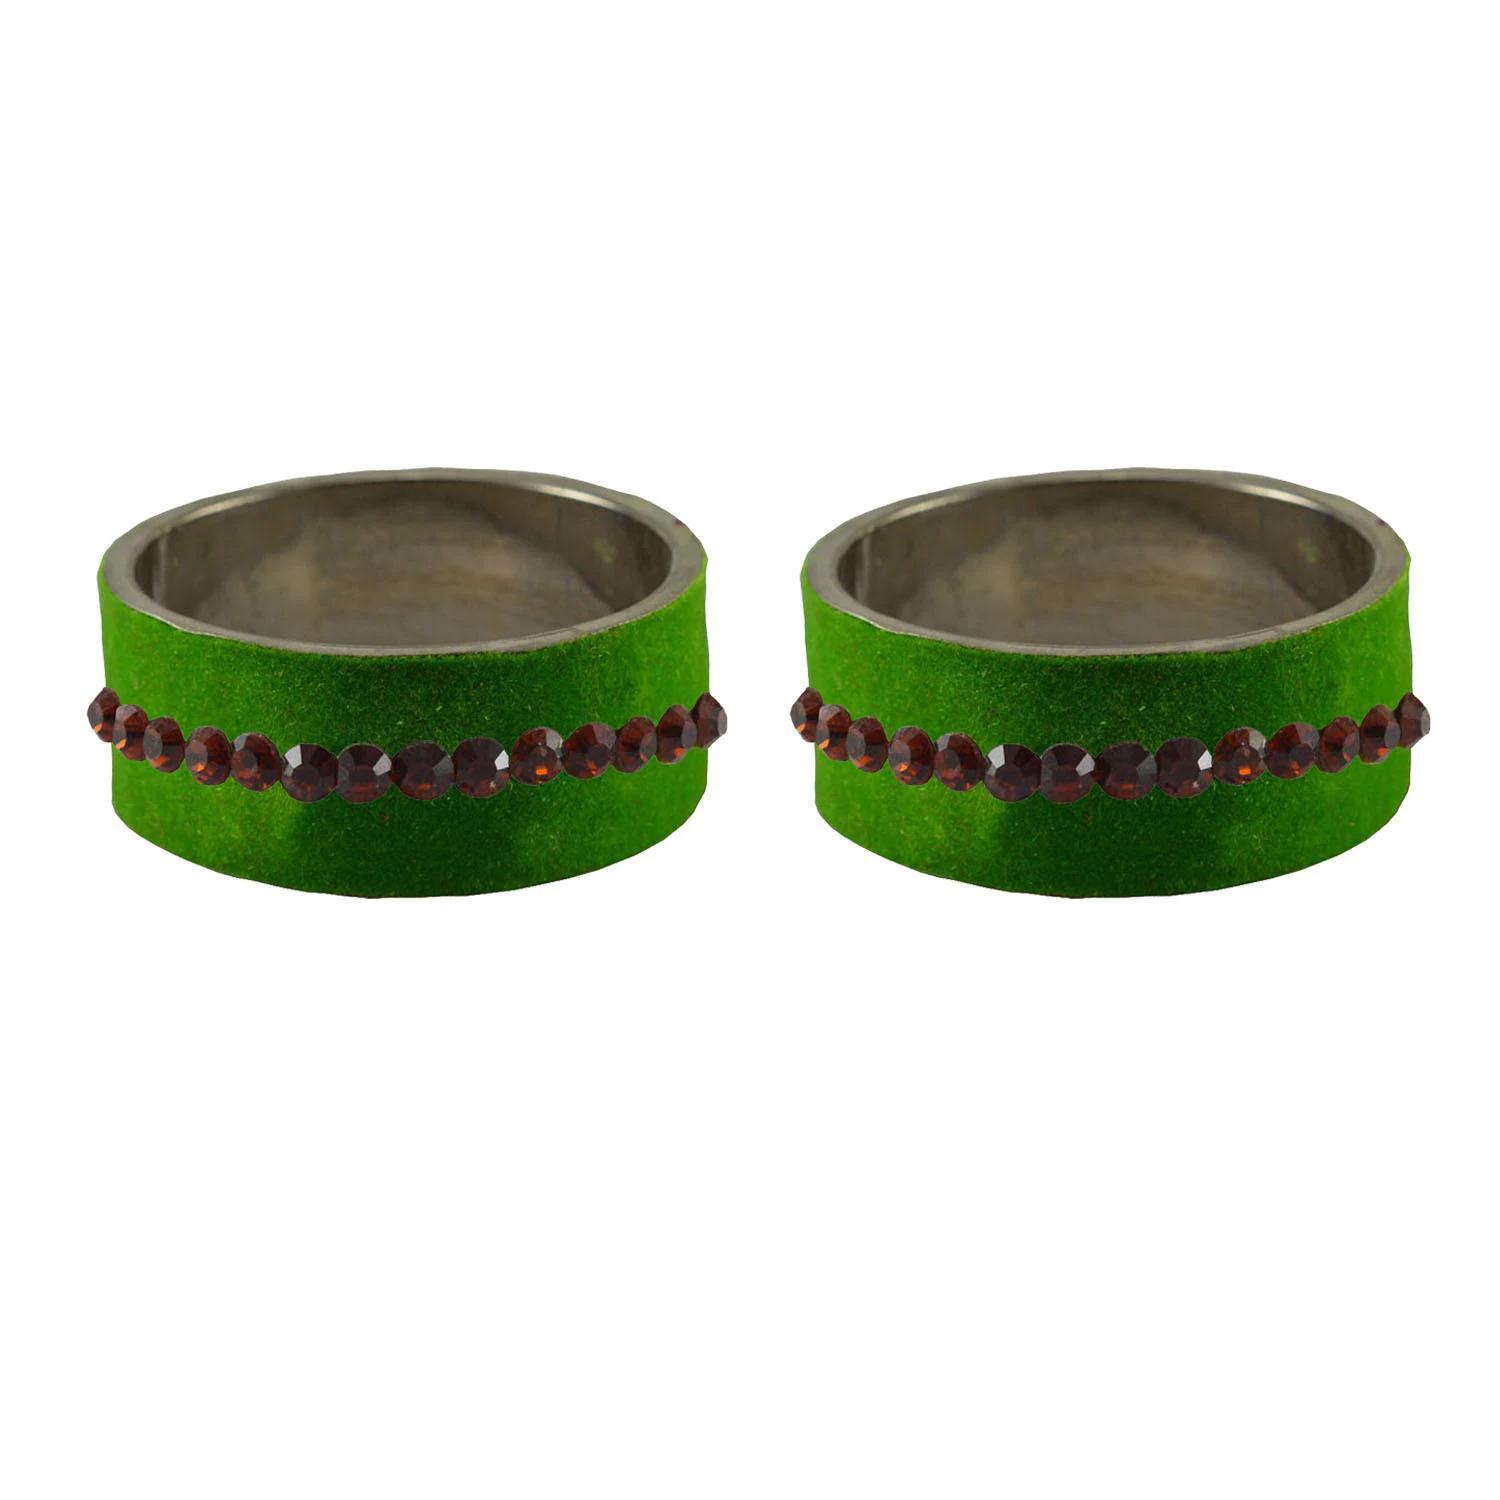
Vidhya Kangan Parrot Stone Stud Brass Bangle
Type: Bracelets & Bangles
Brand: Vidhya Kangan
Price: Rs. 560
 Parrot Stone Stud Brass Bangle ,Size - 2.4,2.6,2.8,2.10 ,Material- Brass ,Pack Of - 2 ,Color- Parrot ,Work- Stone Stud ,Item- Bangle ,SKU- ban12576
Included: Pack of 2